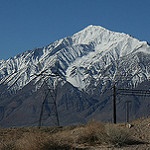
Scene: Outdoor